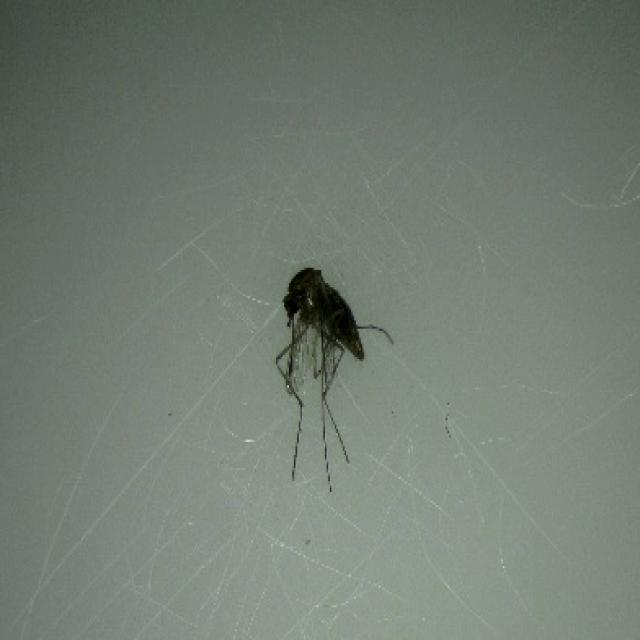
Species: culex_tritaeniorhynchus